Aleksander Majkowski

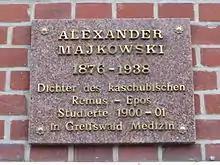
Plaque of Aleksander Majkowski in Greifswald, Germany

Aleksander Jan Alojzy Majkowski was born into a farming family on July 17, 1876, in what was then Berent, West Prussia, Prussian partition of Poland, the eldest child of two sisters and three brothers. In Berent, he completed primary school "(Volksschule)" and in 1885-90 attended a German progymnasium. He was given a scholarship of "Towarzystwo Pomocy Naukowej" (Society of Educational Aid), based in Chełmno (then Culm). In 1891, he began his education in a gymnasium in Konitz, living in a convent there. Also there, he became acquainted with Polish literature and history. In 1895, he earned his matriculation certificate. At first, he meant to study theology to become a priest, but instead he enrolled at the Berlin University and in 1897, began studying medicine. In Berlin, he became involved in social activities; for example, he gave lectures for Poles who lived there.